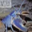
Label: lobster